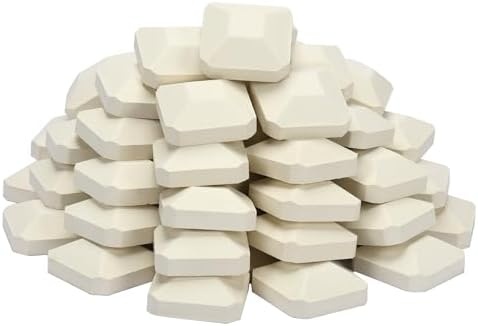
Ceramic Briquettes Replacement for Lynx L27 L30 L36 L42 L54 and Other Gas Grills, Gas Grill Briquettes Replacement for Lava Rocks, 2 x 2 inches, 50-Piece
Ceramic Briquettes replacement for Lynx CS30, L27, L30, L30PSP, L36, L42, L54, L5430, L54PS, LBQ27, LBQ36, LBQ48, LCB1, LCB2, LDR18, LDR21, LDR27, LDR30, LDR36, LDR42, LDR54, LIJ27, LIJ30, LIJ36, LIJ42, LIJ54, LPSGE, LPSGEBKT, LPSGEKIT, LSB1, LSB2, LSB2PC, LSPGE Also fits for other grill including Ducane, Alfresco, Dynasty Package include: Set of 50 ceramic briquettes, which is enough for most standard and large size grills. Each briquette is 2 x 2 x 0.8 inches Grill with ceramic briquettes can reduce flame rise, which make the cooking environment safer. Absorb excess oil. Improve heat distribution and evenly distribute heat on the surface of the grill, making the cooked food more delicious and providing you with a better barbecue experience Made of high quality ceramic, thicker than other ceramic briquettes, which with a longer service life. Ceramic briquettes can store heat while reduced fuel consumption
Brand: Leship
Category: Home & Garden > Kitchen & Dining > Kitchen Appliance Accessories > Outdoor Grill Accessories > Barbecue Briquettes > Charcoal Briquettes